Koichi Tanaka

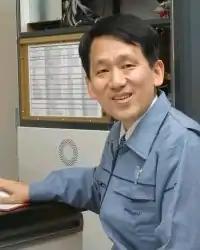
"Koizumi Cabinet E-mail Magazine", No.81, February 6, 2003.

is a Japanese electrical engineer who shared the Nobel Prize in Chemistry in 2002 for developing a novel method for mass spectrometric analyses of biological macromolecules with John Bennett Fenn and Kurt Wüthrich (the latter for work in NMR spectroscopy).